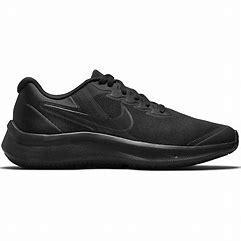
Brand: Nike
Model: Star Runner 3